A. J. Buckley

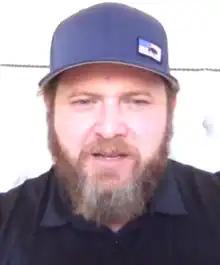
Buckley in 2020

Alan John Buckley (born 9 February 1977) is a Canadian actor. He played crime lab technician on the television series "" (2005–2013) and Navy SEAL Sonny Quinn on the television series "SEAL Team" (2017–2024). He also had roles in "Supernatural" (2006–2014), "The Box" (2007), "Home Sweet Hell" (2015), and as the voice of Nash in "The Good Dinosaur" (2015).